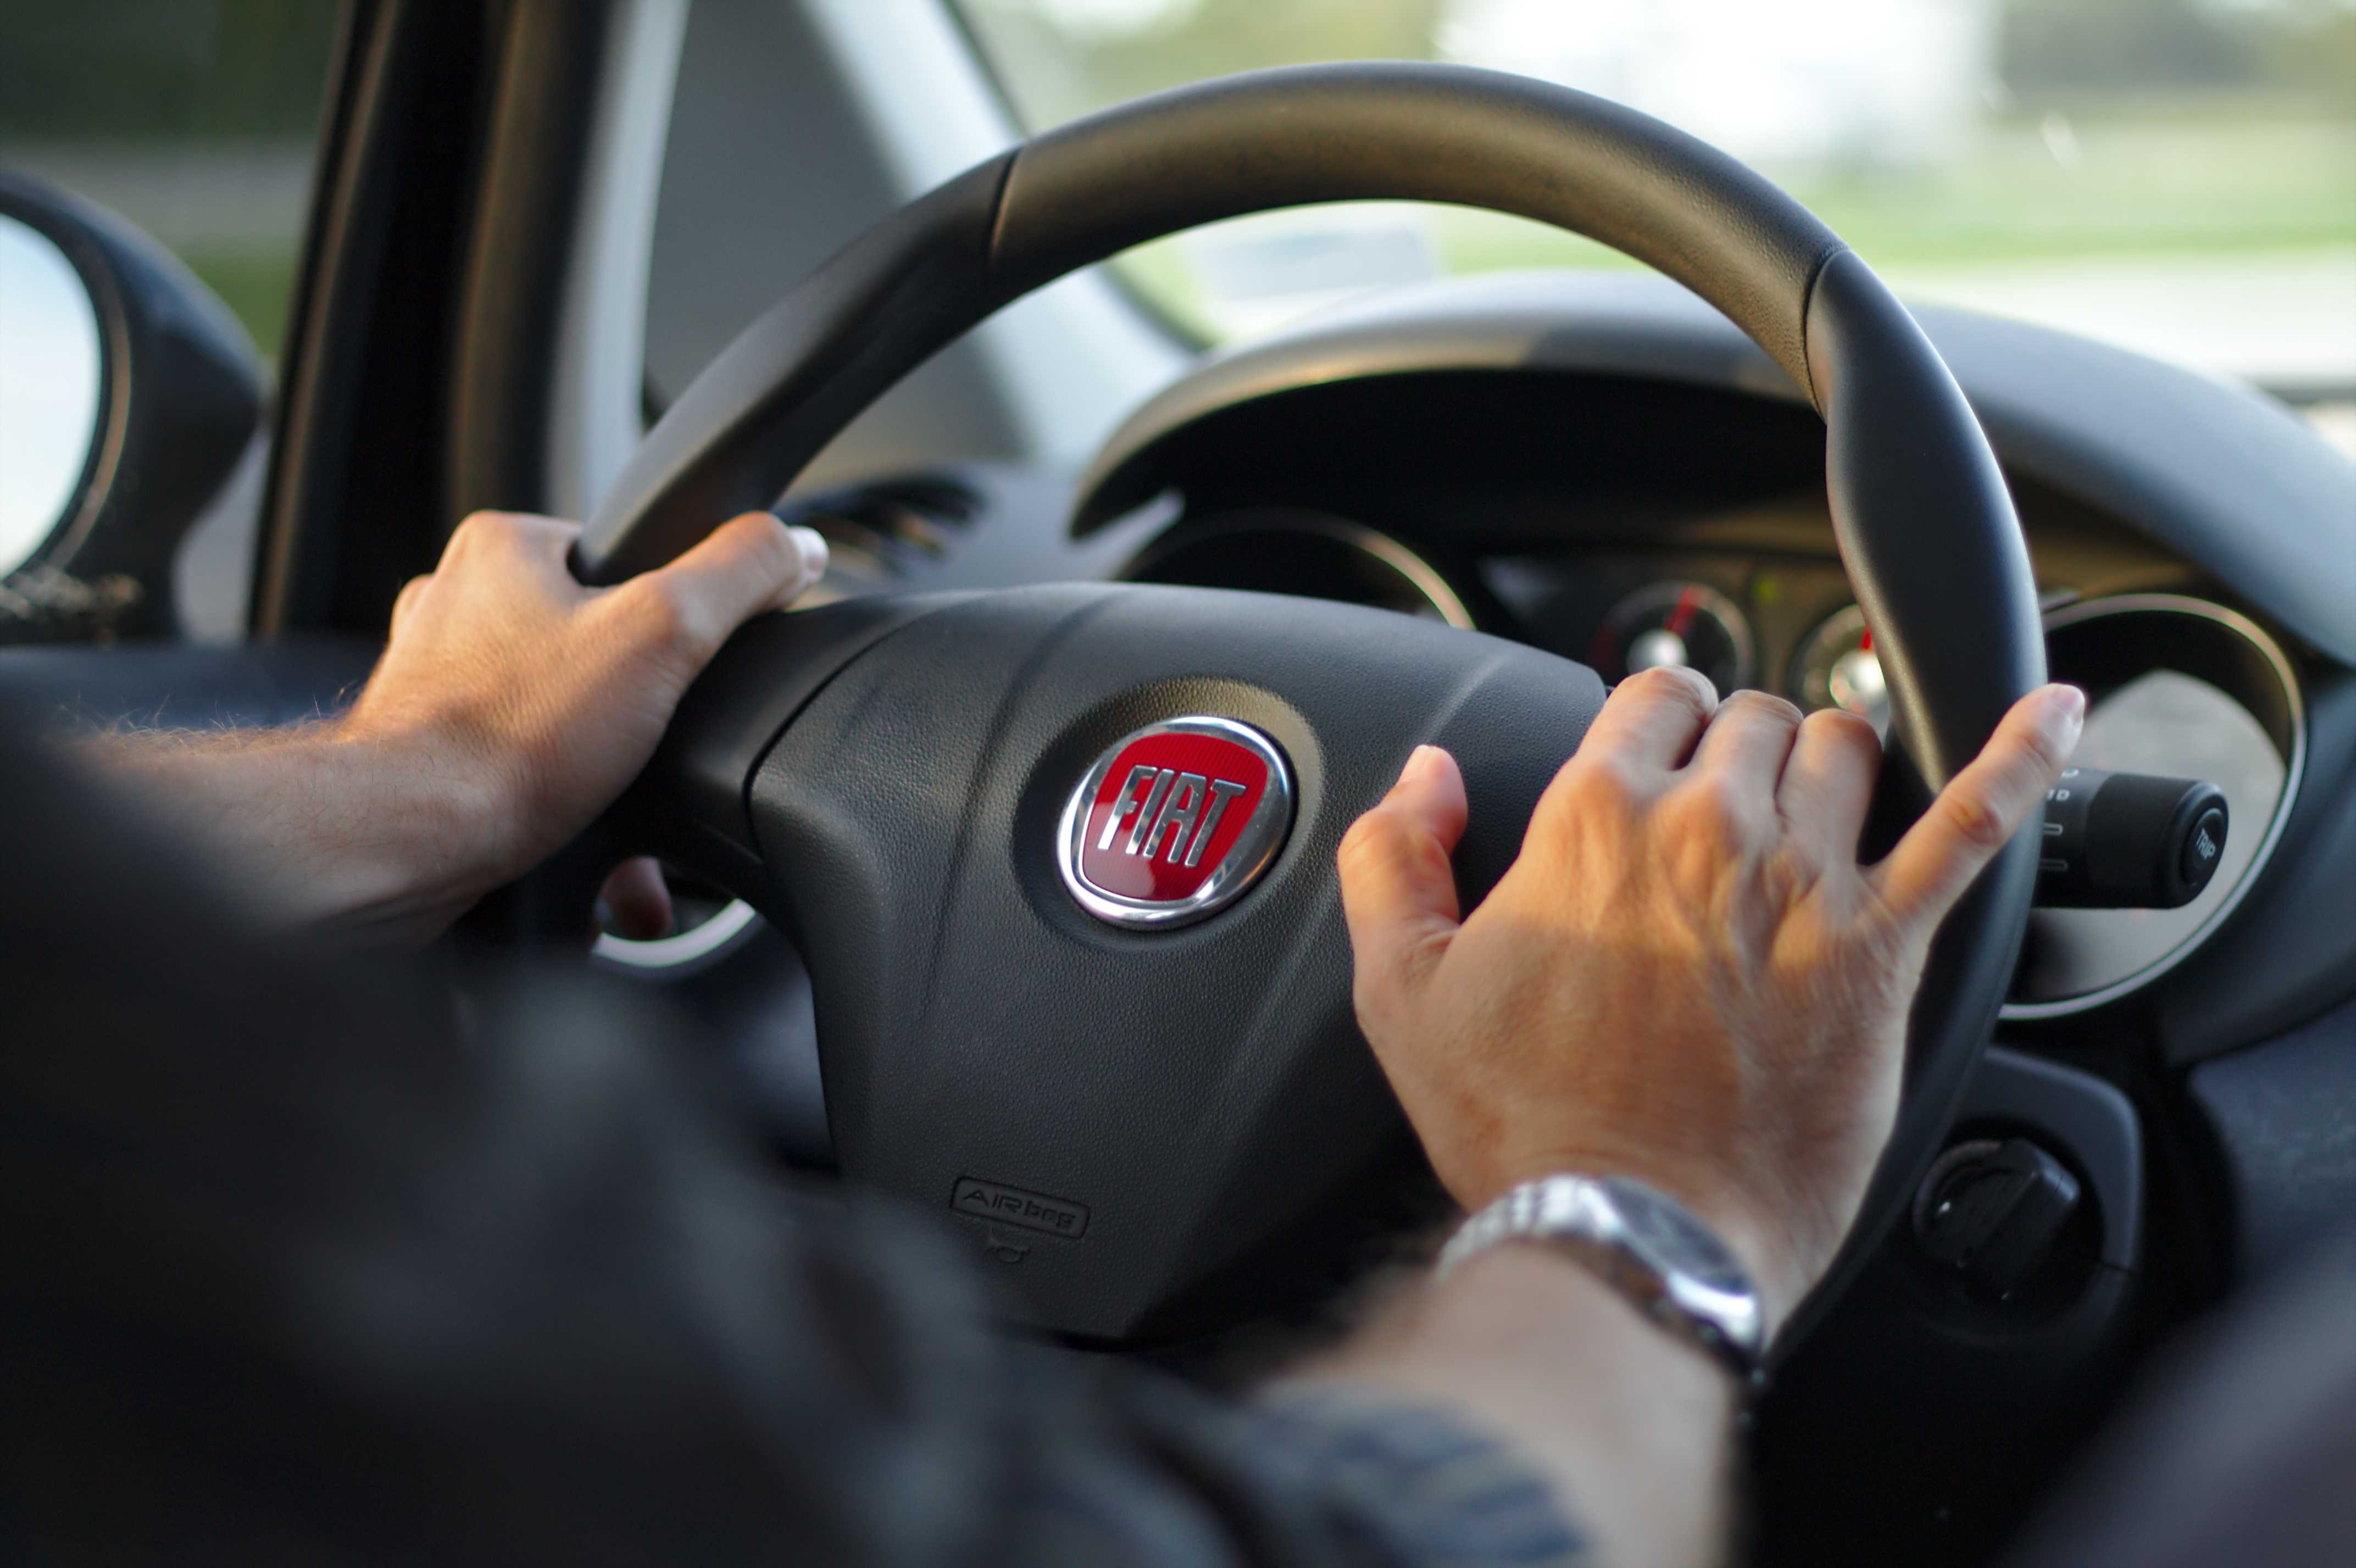
car, wheel, driving, direction, vehicle, steering wheel, trip, supercar, fiat, driver, punto, city car, automobile make, automotive exterior, automotive design, family car, executive car, steering part